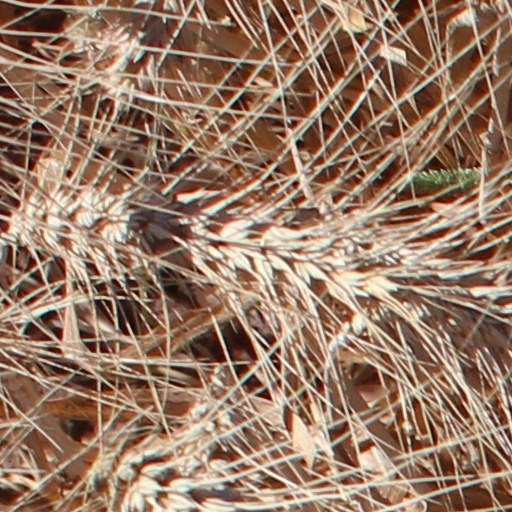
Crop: wheat